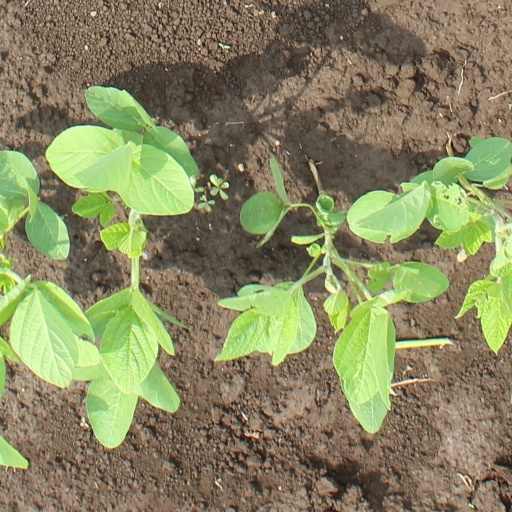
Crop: soybean